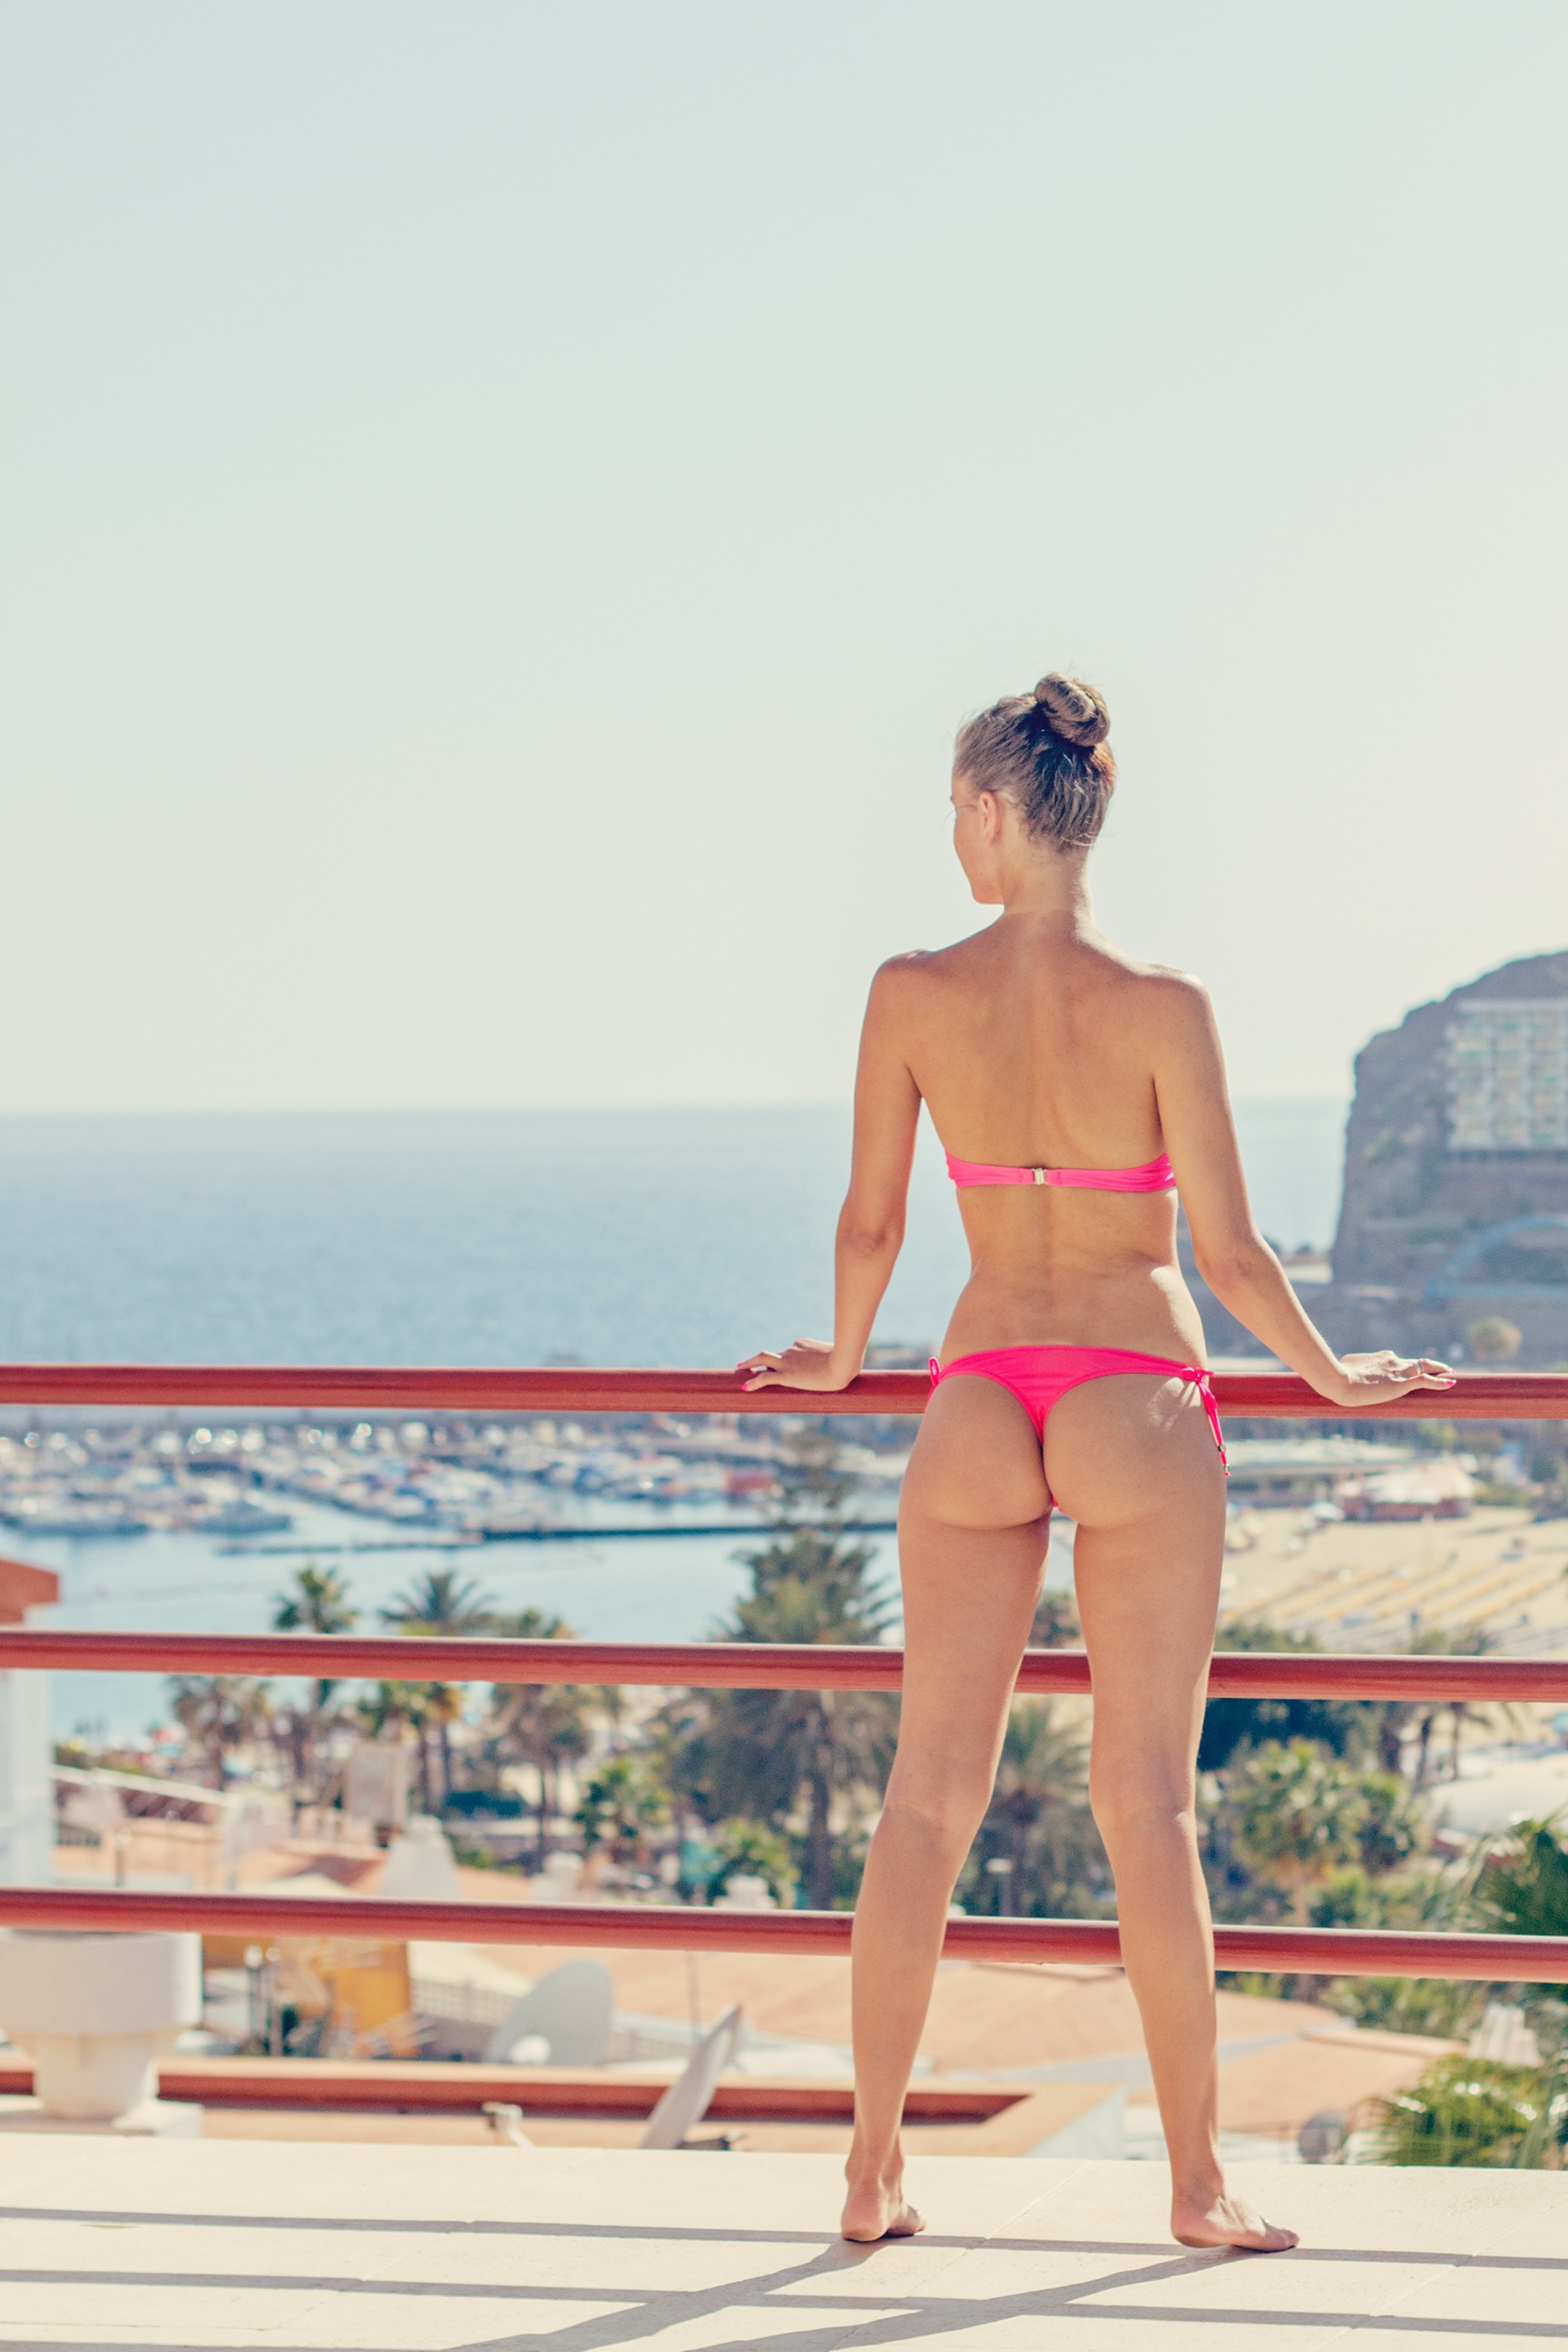
sea, ocean, girl, woman, summer, vacation, leg, model, holiday, fashion, clothing, bikini, swimwear, beauty, sexy, image, buttocks, gran canaria, young woman, canary islands, exposure to the sun, photo shoot, thong, sun tanning, supermodel